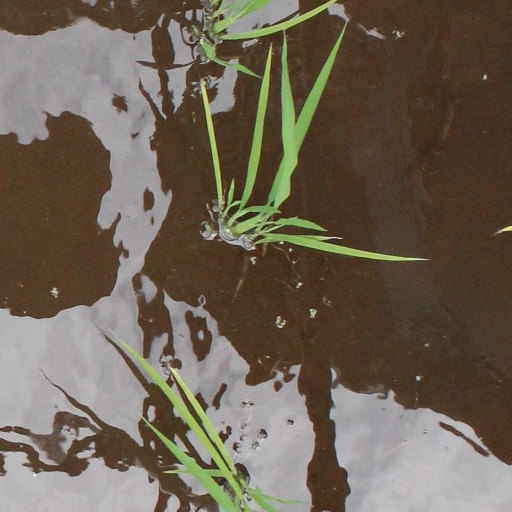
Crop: rice